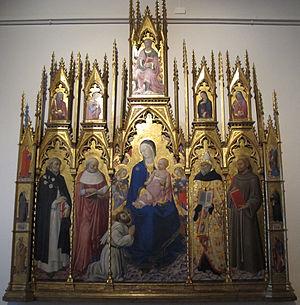
Les Scènes de la vie de saint Jérôme sont cinq panneaux, parties d'une prédelle de retable, peints par Sano di Pietro en 1444, conservés depuis 1863 au Musée du Louvre, Paris.